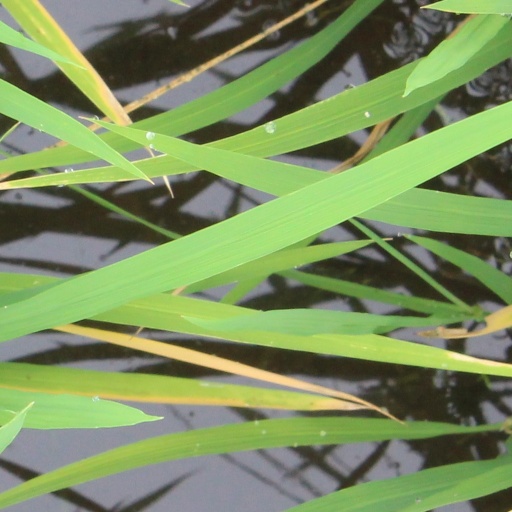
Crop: rice